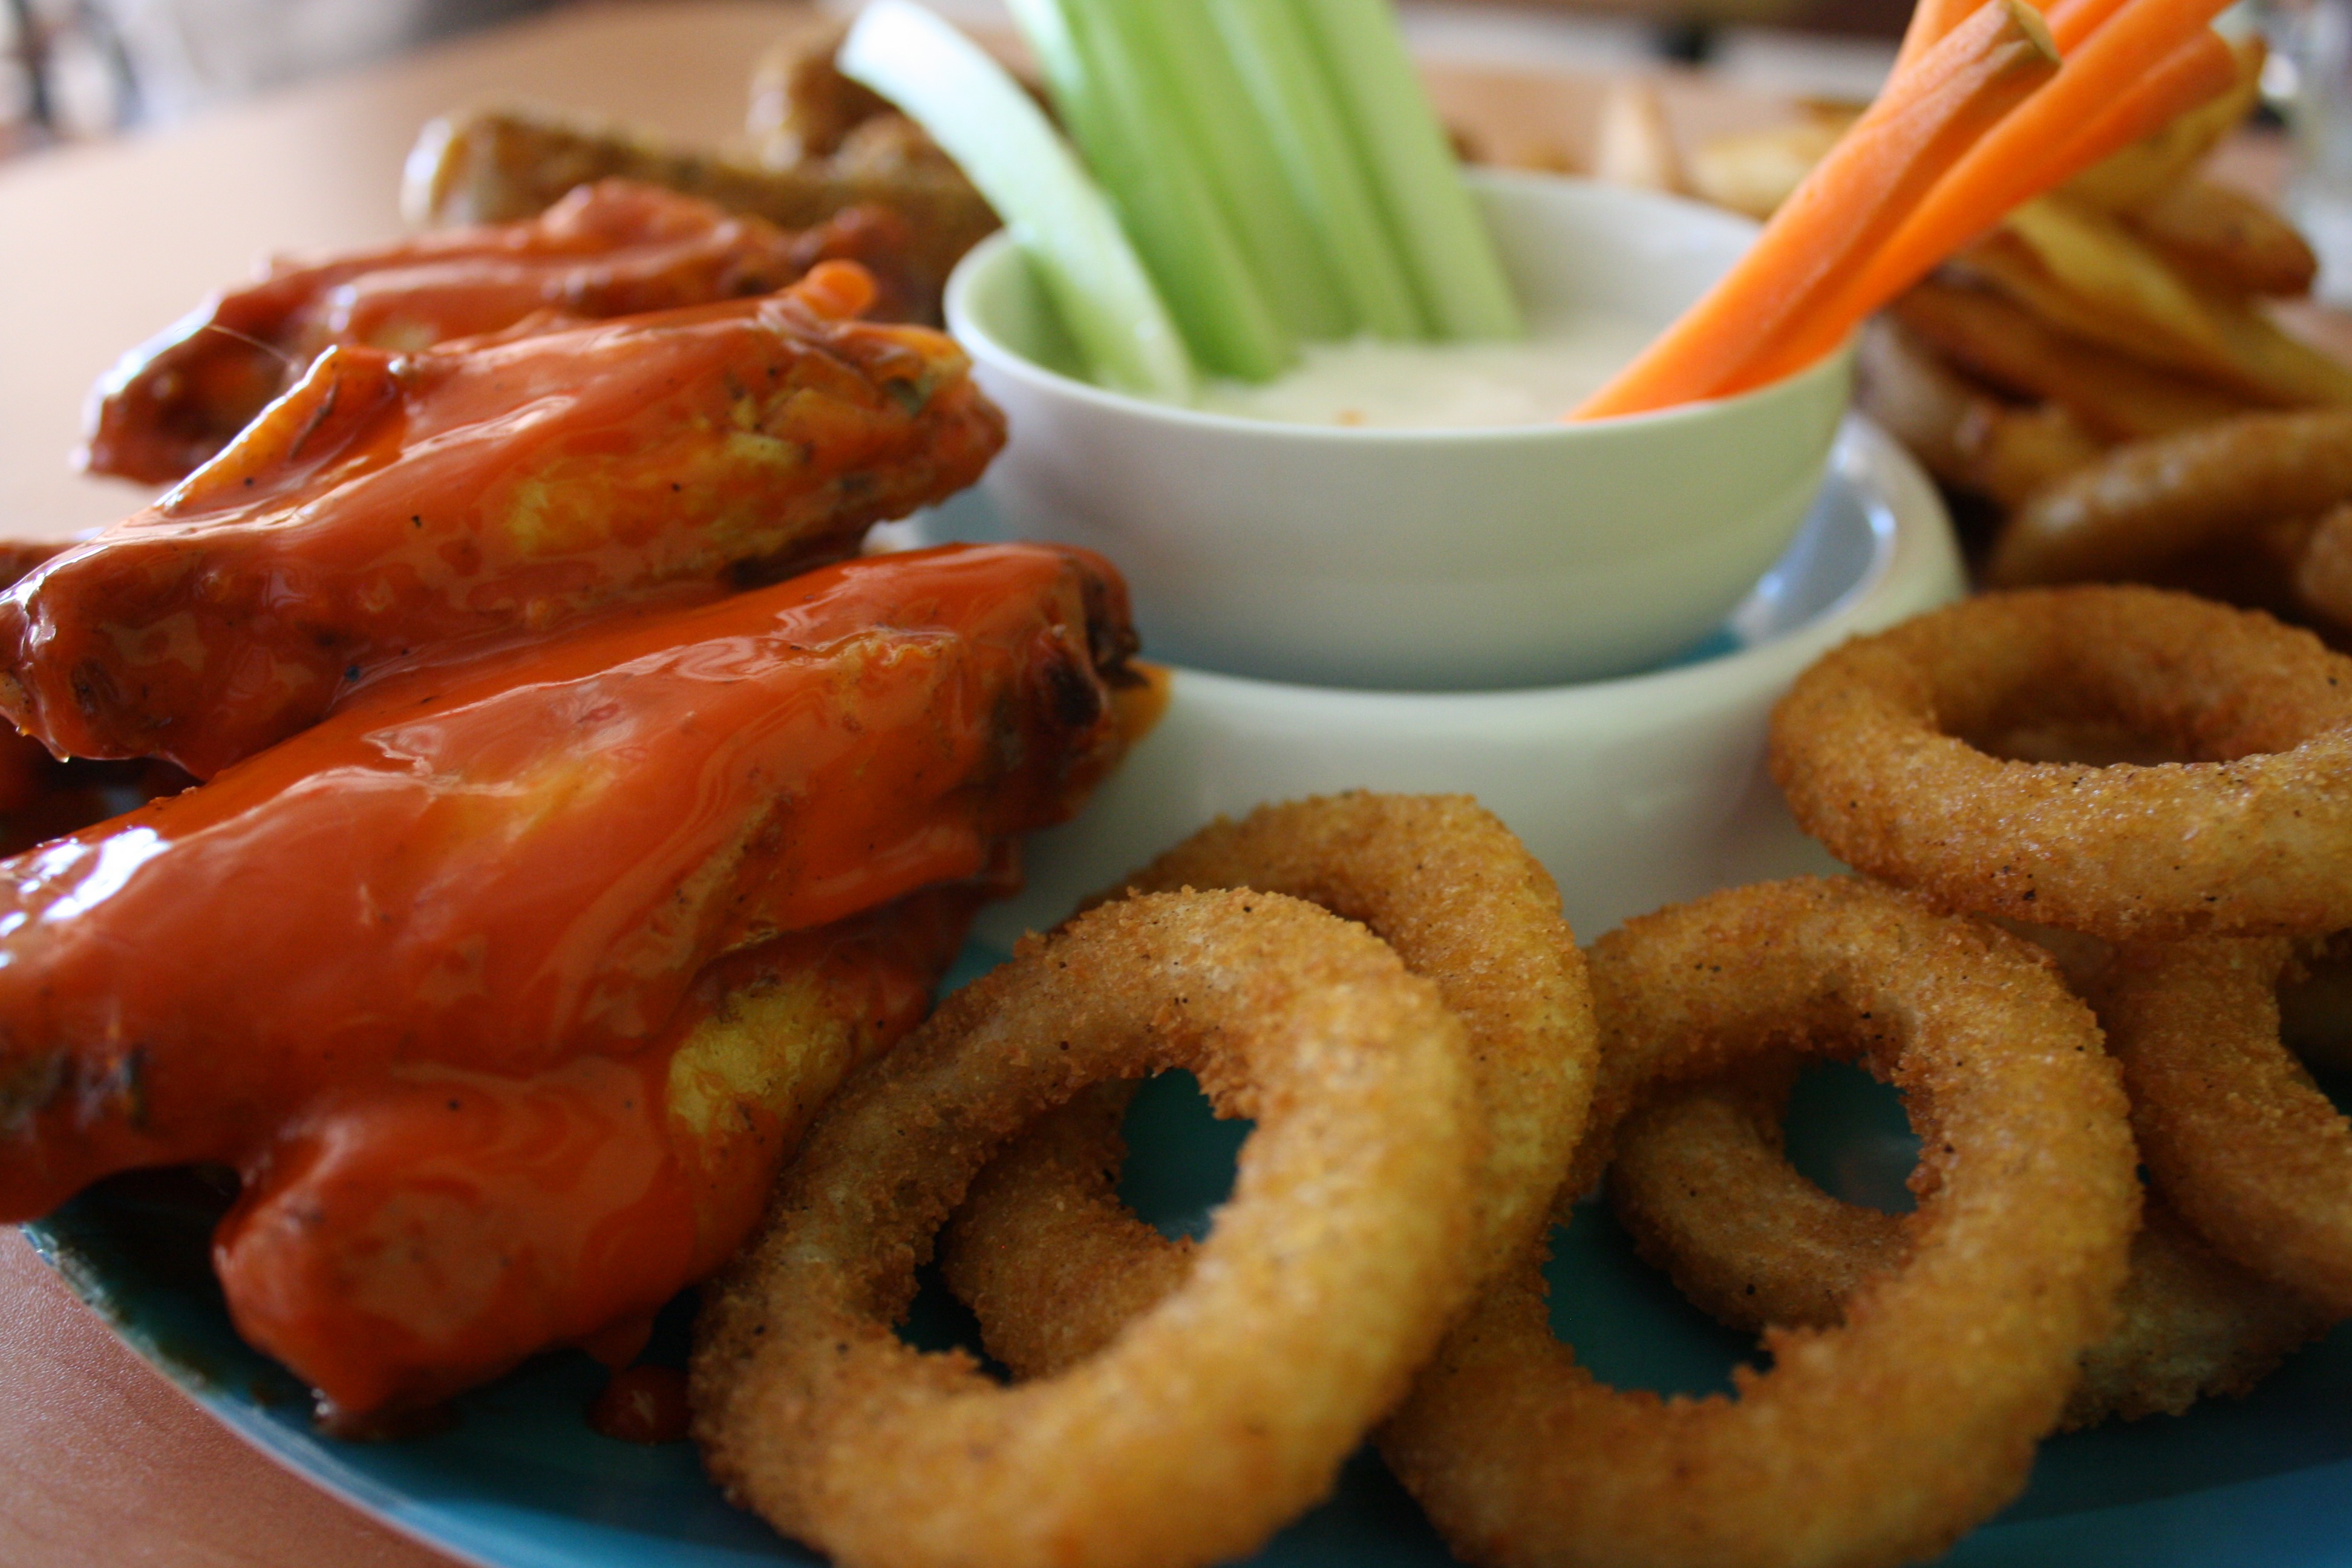
table, dish, meal, food, plate, seafood, junk, fish, gourmet, snack, eat, meat, lunch, cuisine, sauce, delicious, homemade, chicken, asian food, calories, fried, cooked, fastfood, american, dinner, tasty, appetizer, unhealthy, onion rings, hors d oeuvre, onion ring, fried food, fried prawn